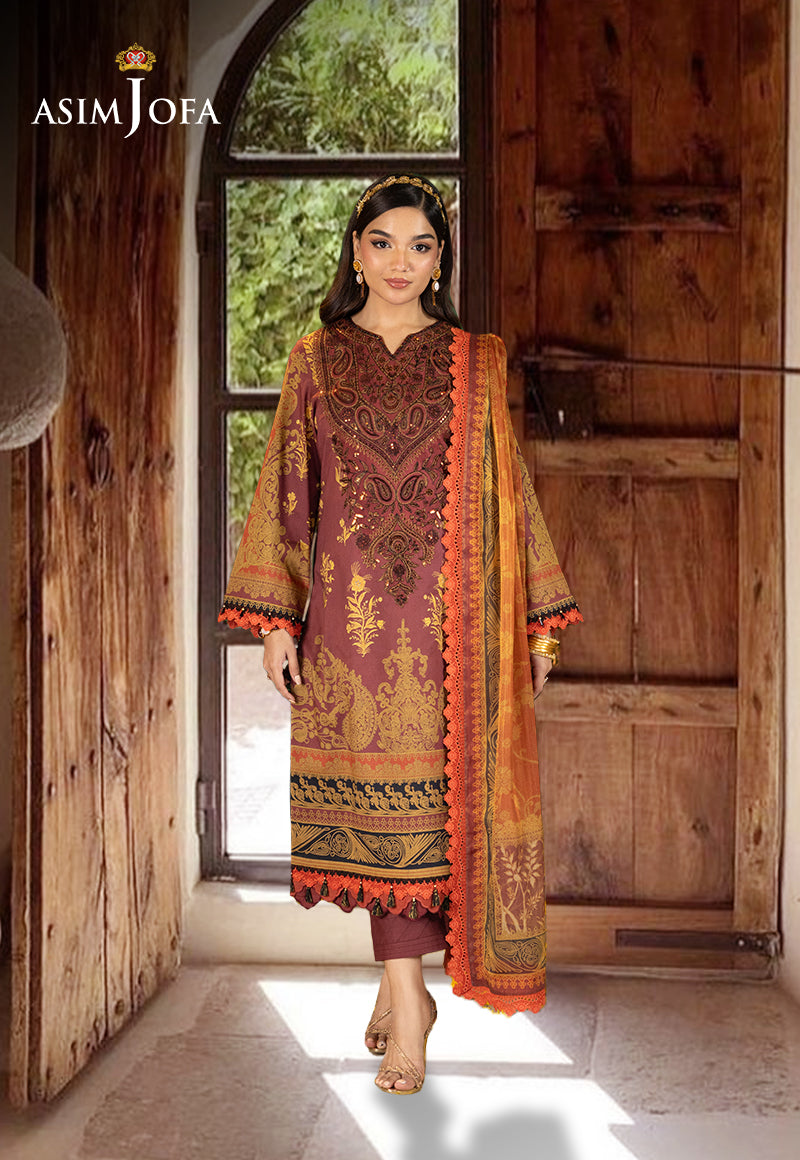
maroon embroidered cotton suit